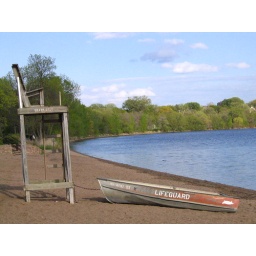
life guard boat by lake